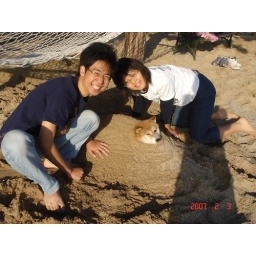
dog in sand